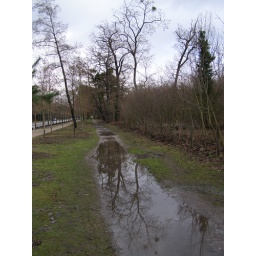
trees reflected in the water on the path along Allee de longchamp in the Bois de Boulogne.